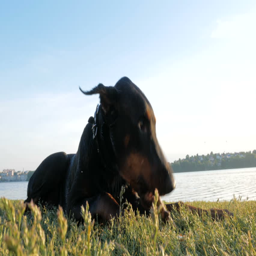
person is playing in the grass